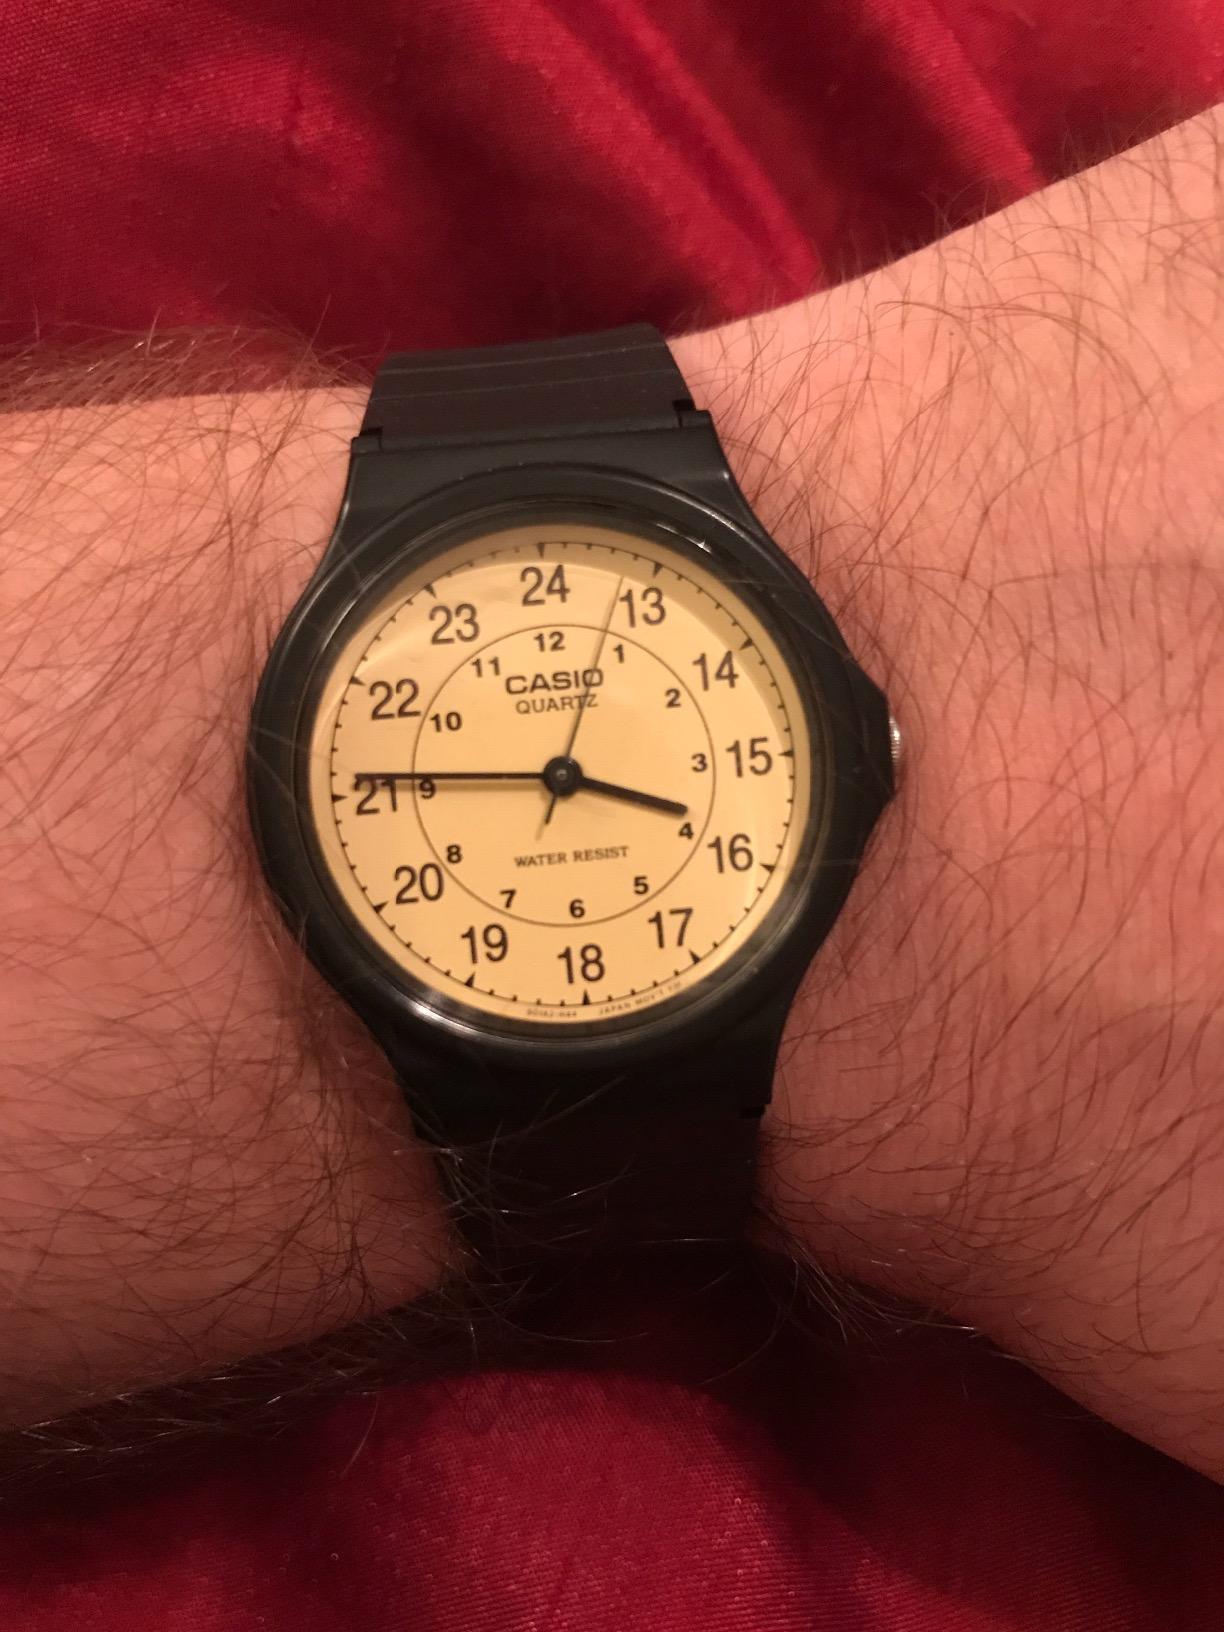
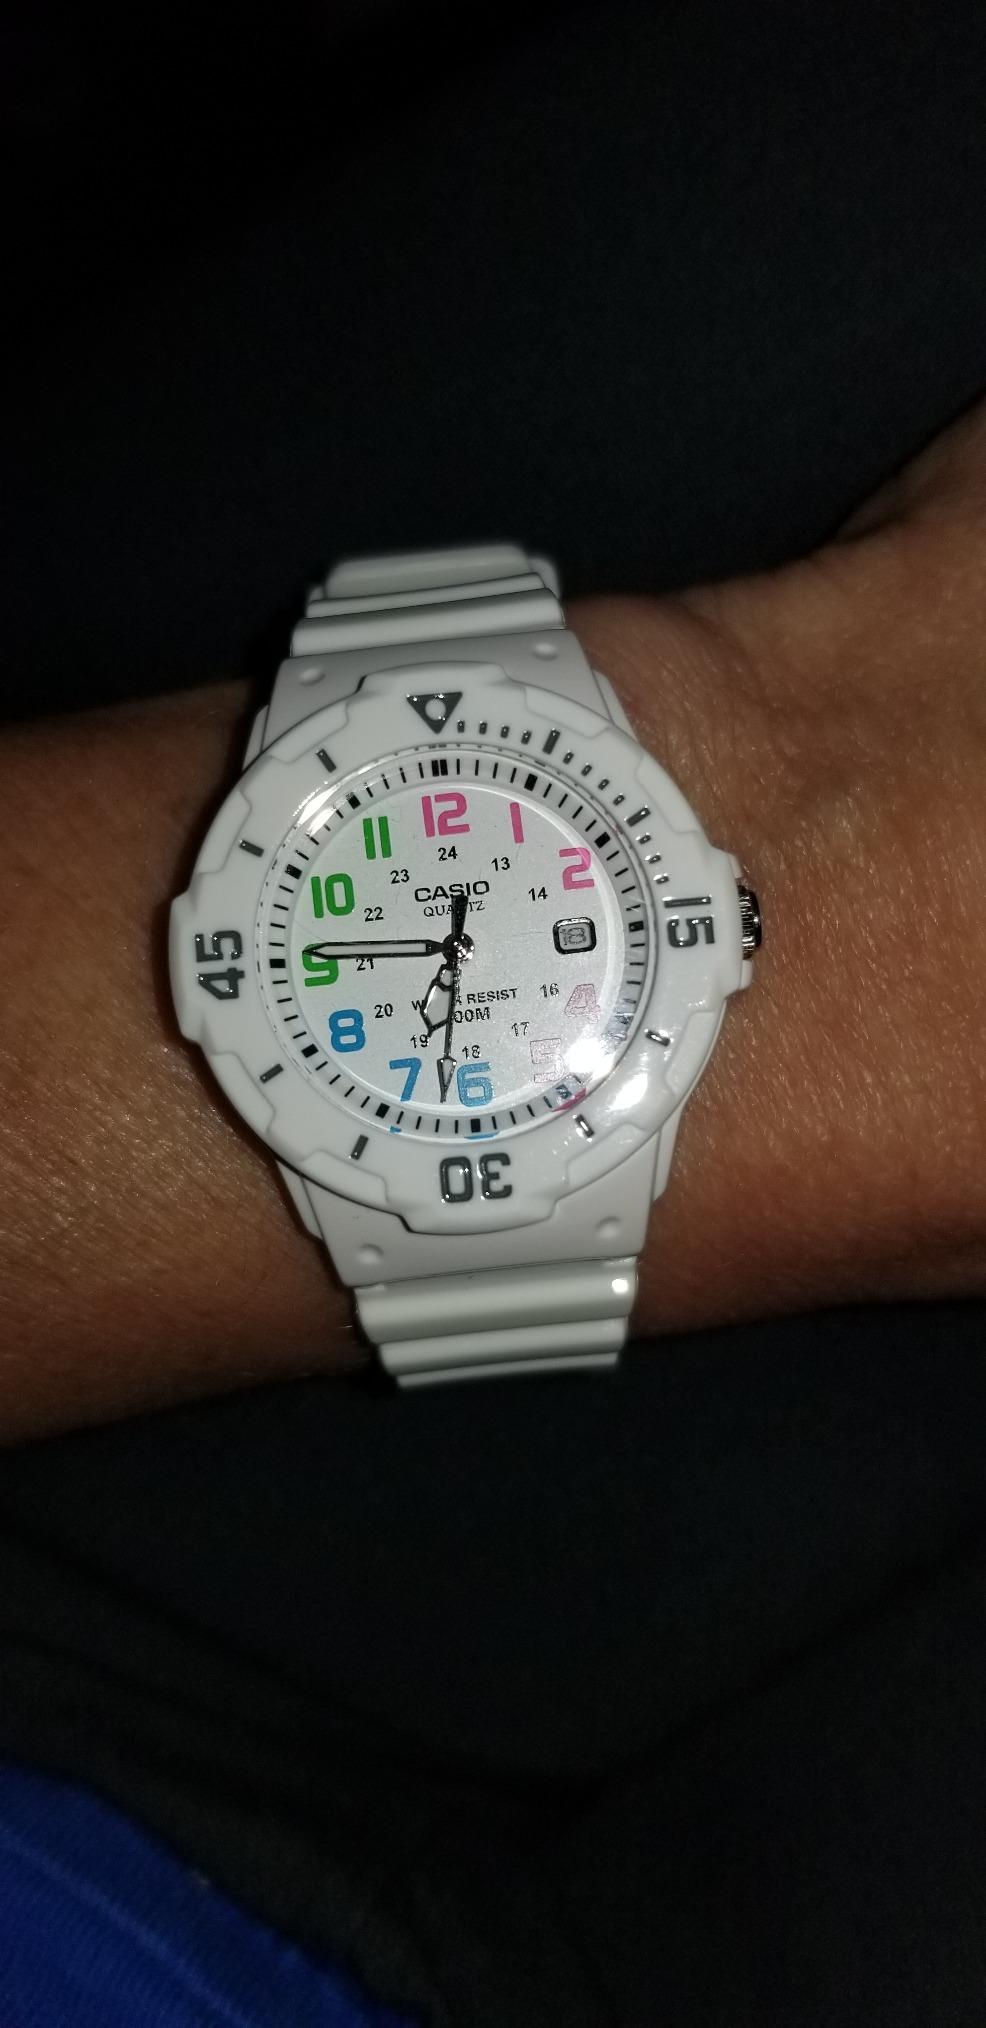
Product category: accessories_watch
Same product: no